Australia at the 2006 Commonwealth Games

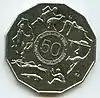
Australian commemorative coin for the 2006 games

Australia at the 2006 Commonwealth Games was represented by Australian Commonwealth Games Association the (ACGA), and abbreviated AUS. Athletes from Australia were given automatic qualification in all sports due to the host status.